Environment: real
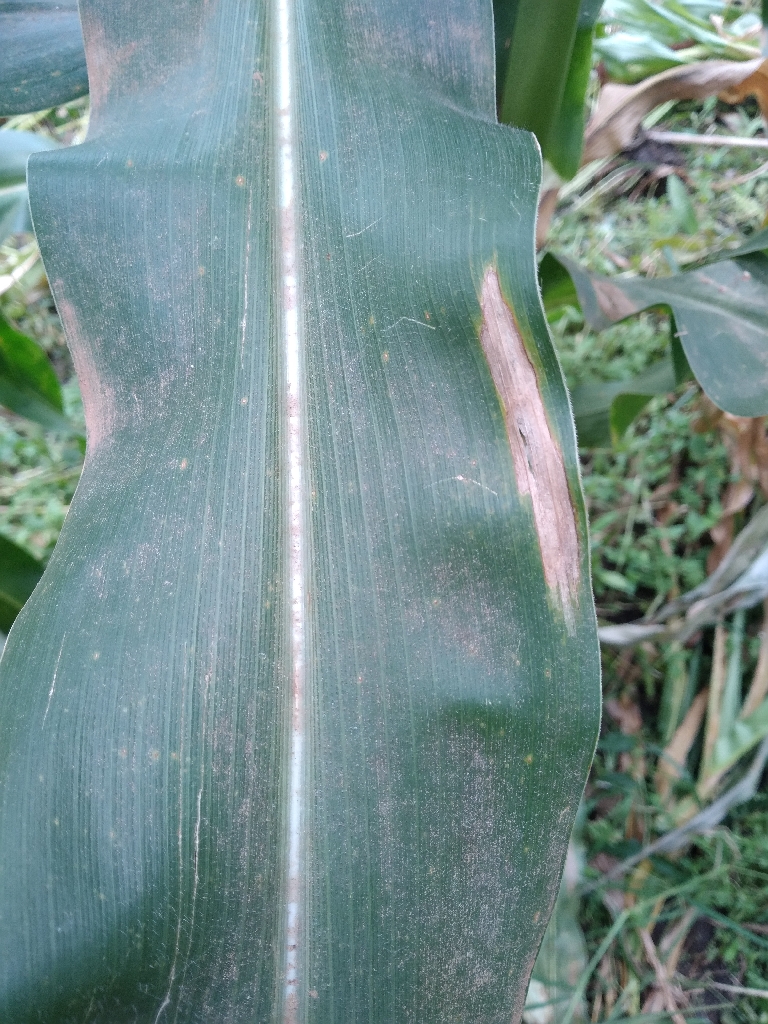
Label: northern_corn_leaf_blight